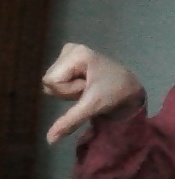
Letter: waw